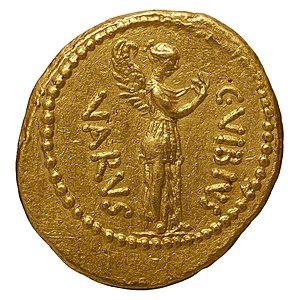
Gaius Vibius Varus est un homme politique de l'Empire romain.